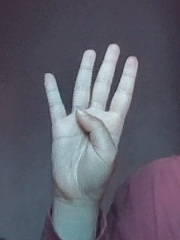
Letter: kaaf